Mexico–Saudi Arabia relations

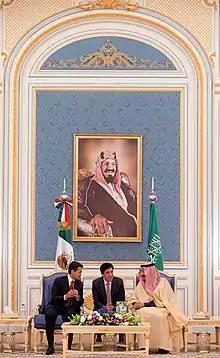
Mexican President Enrique Peña Nieto along with King Salman of Saudi Arabia in Riyadh; January 2016.

Both nations have signed several bilateral agreements such as a Memorandum of Understanding of Cooperation between both nations Diplomatic Institutions (2009); Memorandum of Understanding for the Establishment of Political Consultations on Issues of Mutual Interest (2014); Agreement to Avoid Double Taxation and Prevent Tax Evasion in the Matter of Income Taxes and its Protocol (2016); Memorandum of Understanding on Tourism Cooperation (2016); Memorandum of Understanding on Scientific and Educational Cooperation (2016); Agreement on Technical Cooperation (2016); Agreement of Cooperation between both nations Banks for Development and Exportations (2016); Agreement on Air Services (2016); Memorandum of Understanding in Cooperation the Oil and Gas Sectors (2016); Memorandum of Understanding between Pemex and Saudi Aramco (2016); and an Agreement of Cooperation to Combat Organized Crime (2017).